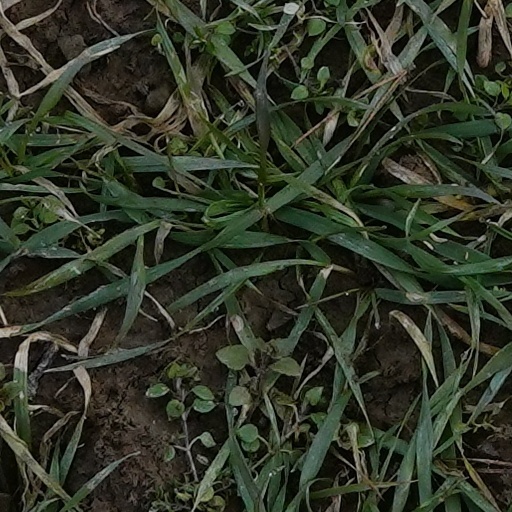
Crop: wheat